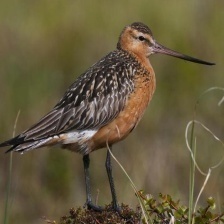
Species: BAR-TAILED GODWIT
Scientific name: LIMOSA LAPPONICA